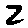
Label: 2